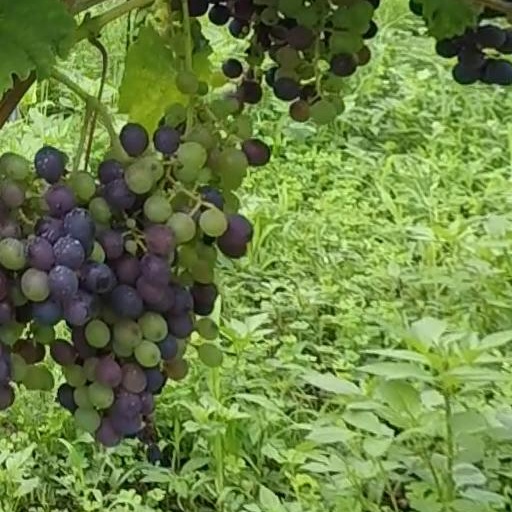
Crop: grape